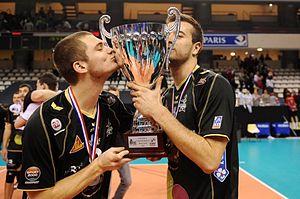
Avec la coupe
Raphaël Corre est un joueur français de volley-ball né le 21 novembre 1989 à Rennes. Il mesure 1,96 m et joue passeur.